Sikorsky H-34

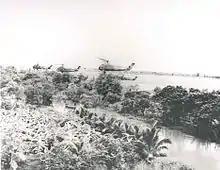
U.S. Marine Corps UH-34Ds over Vietnam, 1965.

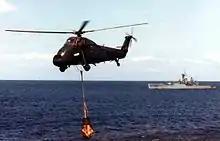
Wessex at Ascension Island, 1982

French evaluations on the reported ground fire vulnerabilities of the CH-34 may have influenced the U.S. Army's decision to deploy the CH-21 Shawnee to Vietnam instead of the CH-34, pending the introduction into widespread service of the Bell UH-1 Iroquois. U.S. Army H-34s did not participate in Vietnam, and did not fly in the assault helicopter role, but a quantity were supplied to the Republic of Vietnam Air Force (RVNAF). These saw little use due to a lack of spare parts and maintenance.